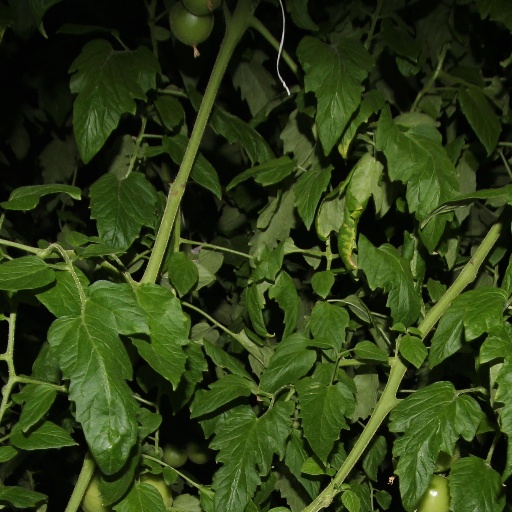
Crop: tomato